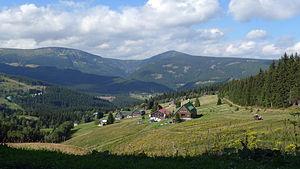
Pec pod Sněžkou est une petite ville et une station de sports d'hiver du district de Trutnov, dans la région de Hradec Králové, en Tchéquie. Sa population s'élevait à 643 habitants en 2018.